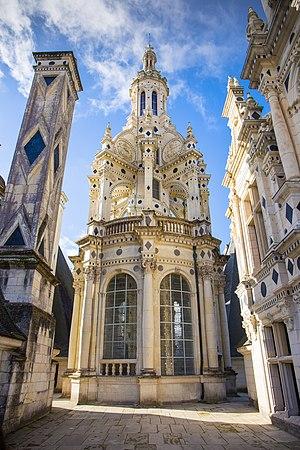
Escalier central du château de Chambord
Le château de Chambord est un château français situé dans la commune de Chambord, dans le département de Loir-et-Cher en région Centre-Val de Loire.